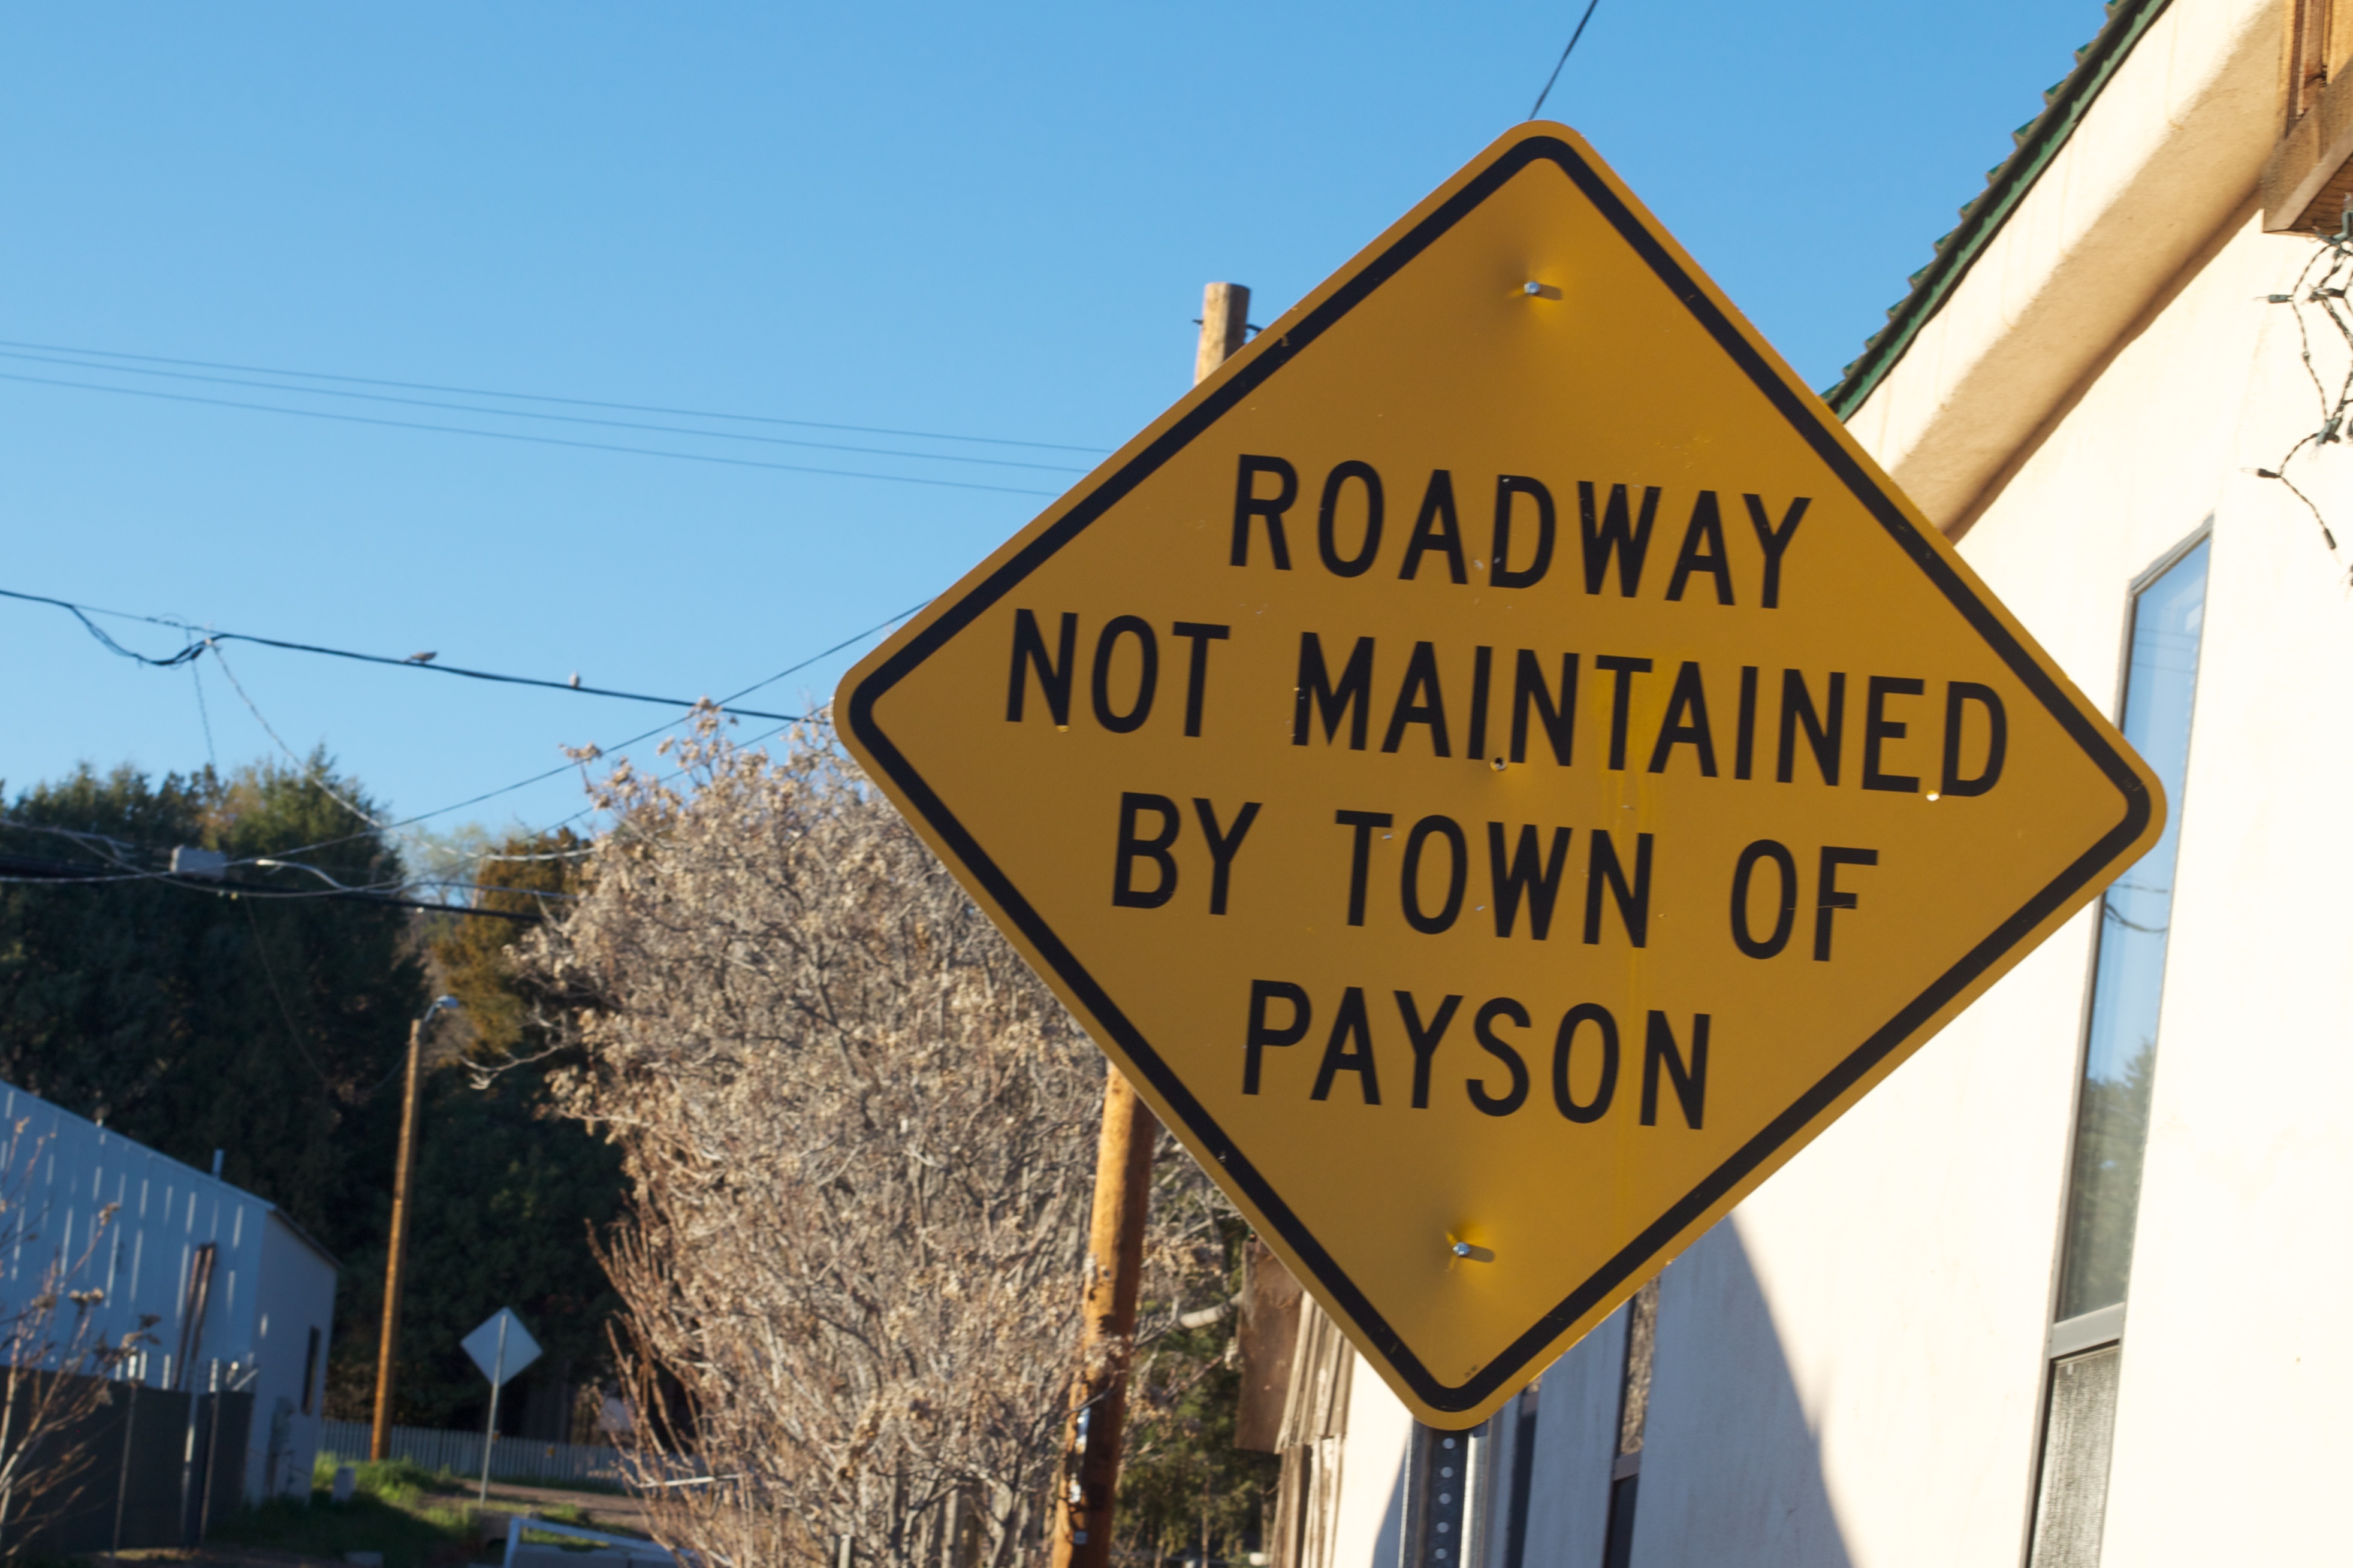
sign, community, street sign, signage, neighbourhood, traffic sign